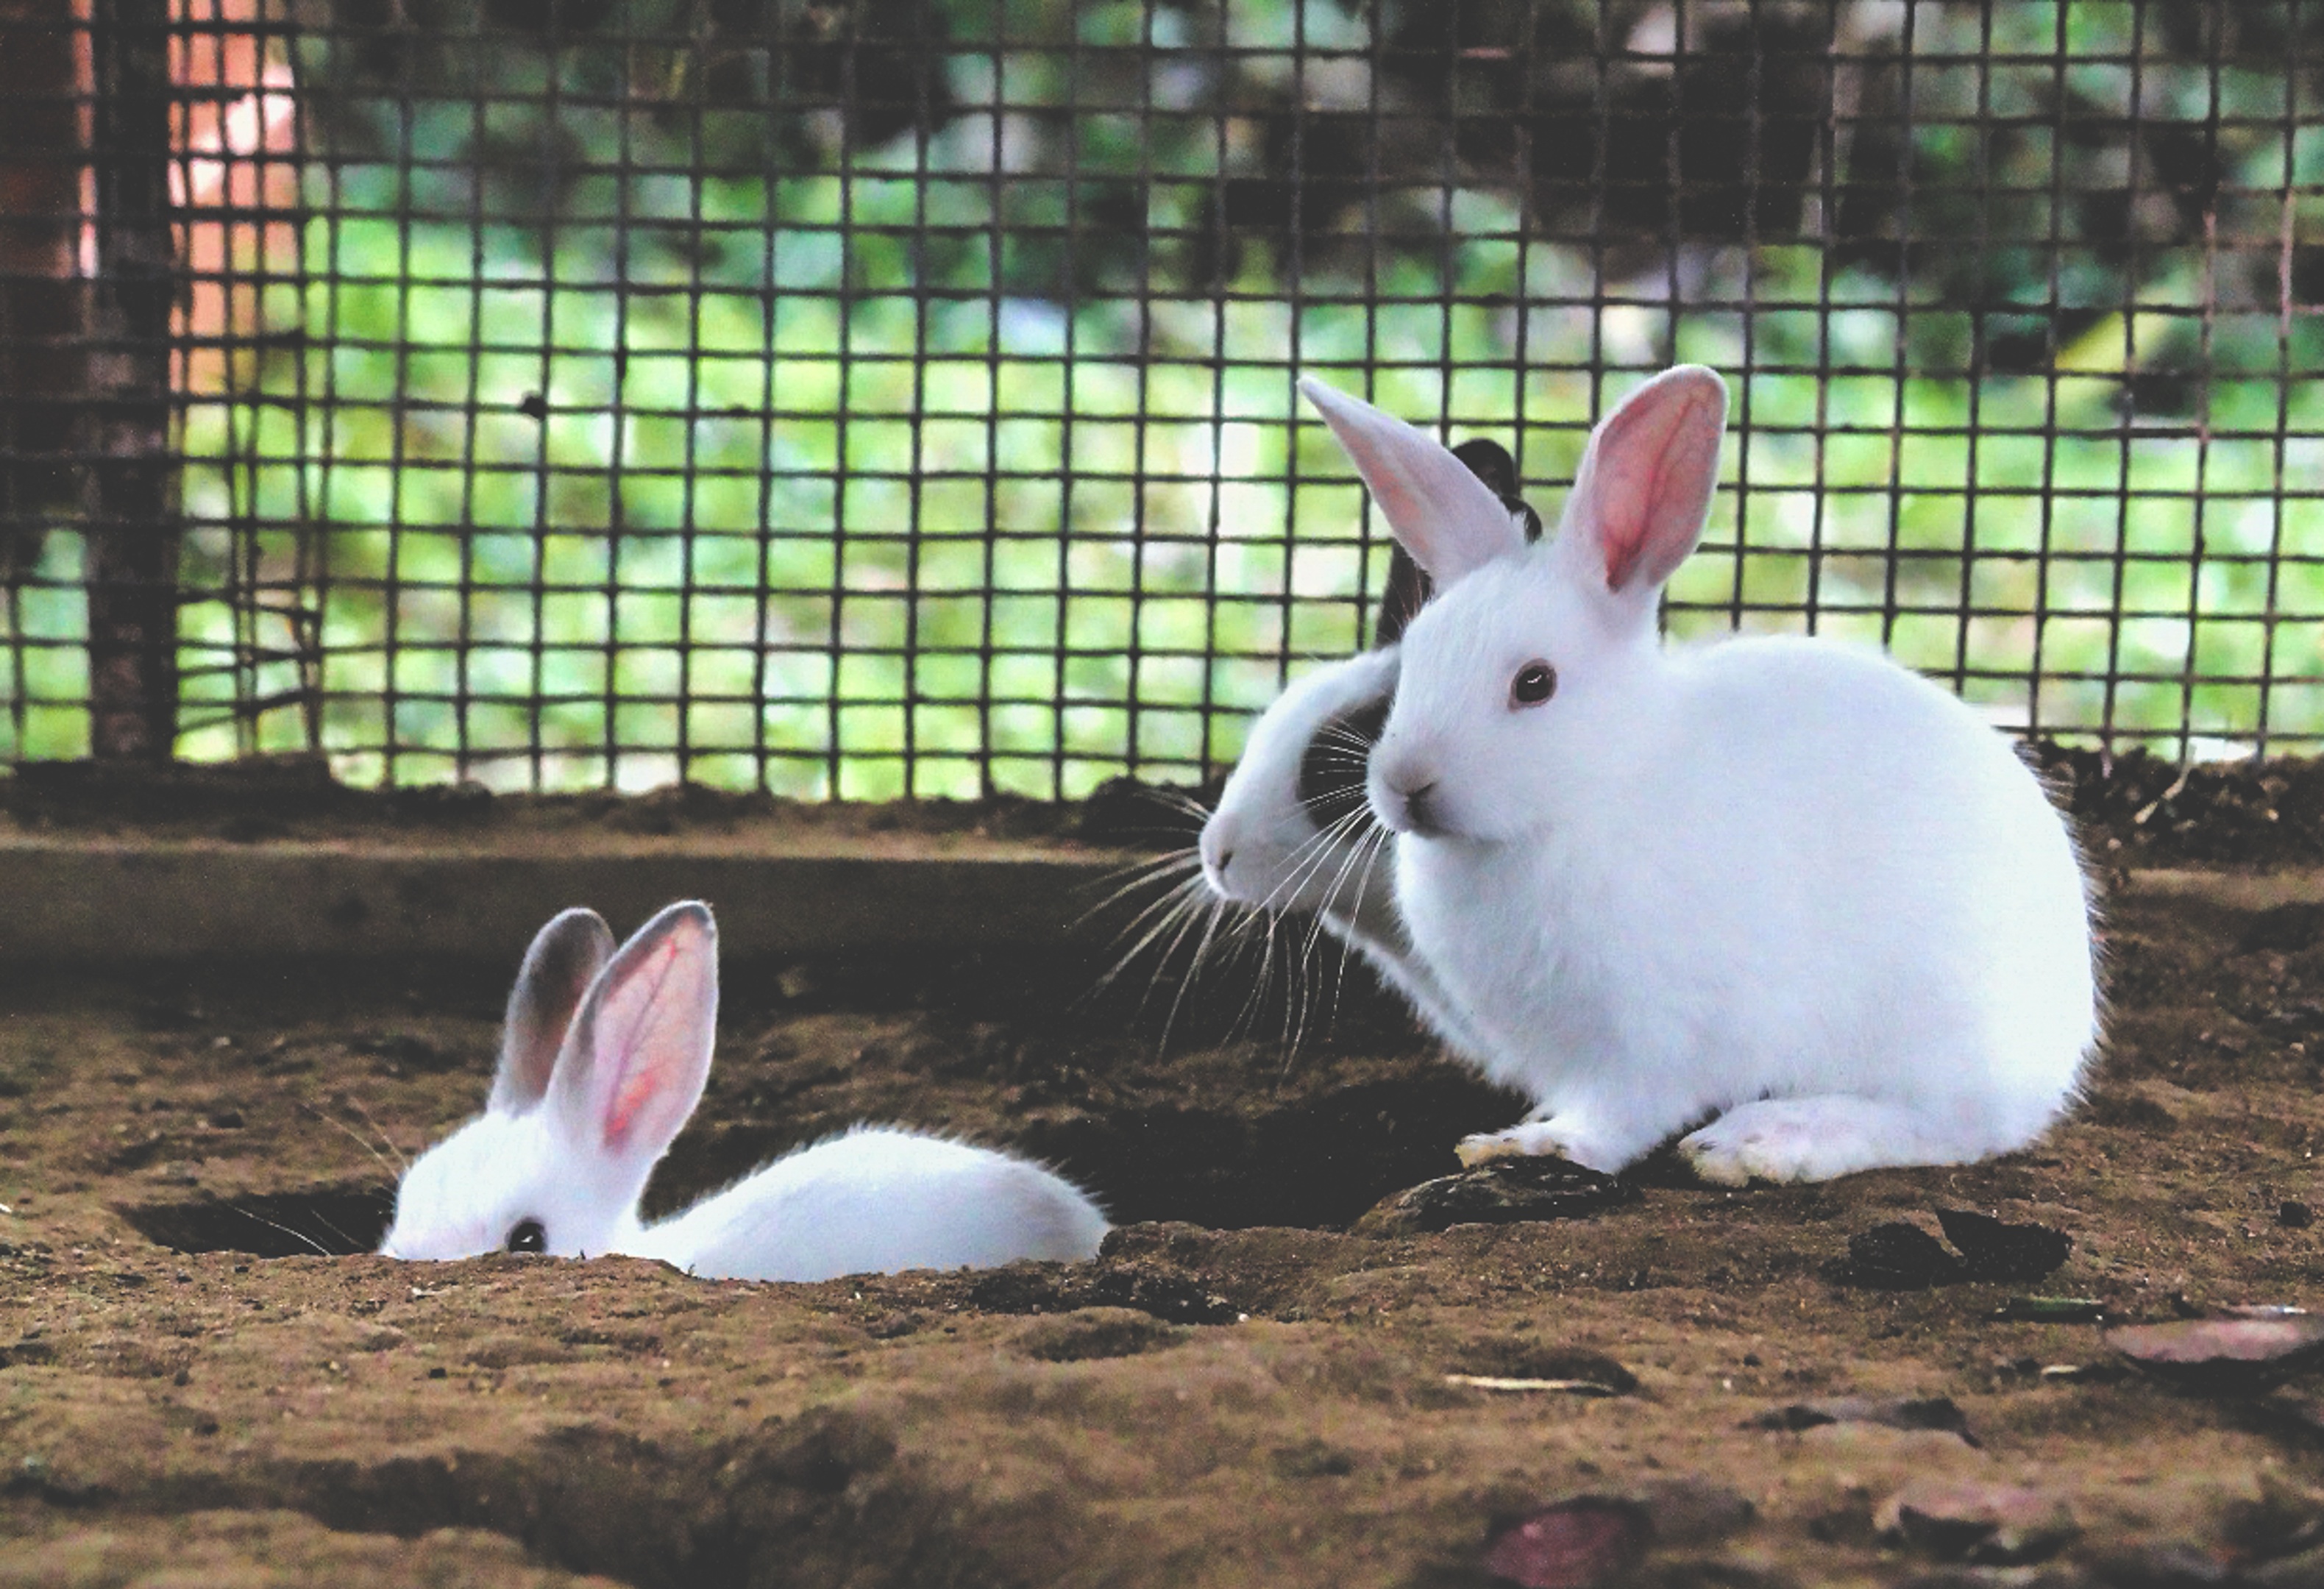
mammal, fauna, rabbit, vertebrate, domestic rabbit, rabits and hares